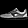
Label: Sneaker